Automobiles Alpine

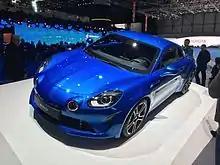
Alpine A110 at the 87th Geneva Motor Show

In 2005, Renault was reportedly developing a new Alpine car, codenamed project W16. The concept was a small, mid engine 2+2 SUV based around the design of the Renault Wind concept car. The project never came to fruition.